W. J. Varley

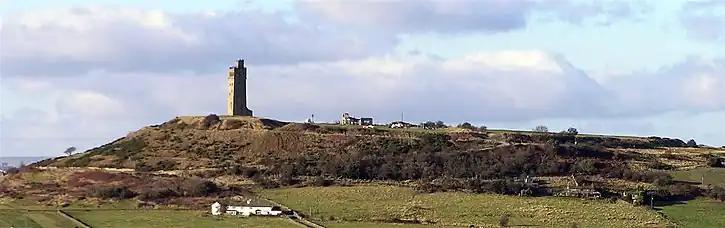
Castle Hill, Almondbury

Varley was born in 1904, near Castle Hill, Almondbury, West Yorkshire. He attended the University College of Wales, Aberystwyth (now Aberystwyth University) in the mid-1920s, where he was taught by the geographer, H. J. Fleure (1877–1969). In any early paper he acknowledged the influence of a 1917 paper on "valleyward movement" of population by Fleure and W. E. Whitehouse.